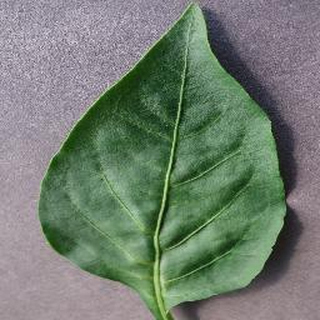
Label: healthy_bell_pepper